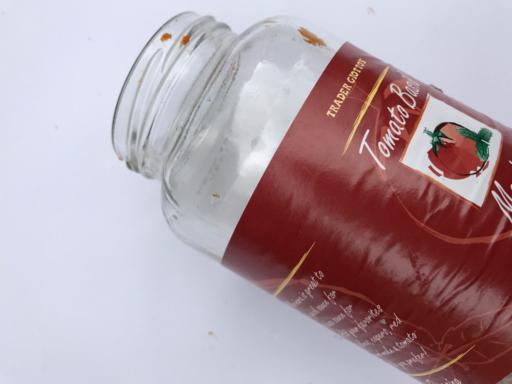
Waste category: glass